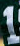
Number: 1